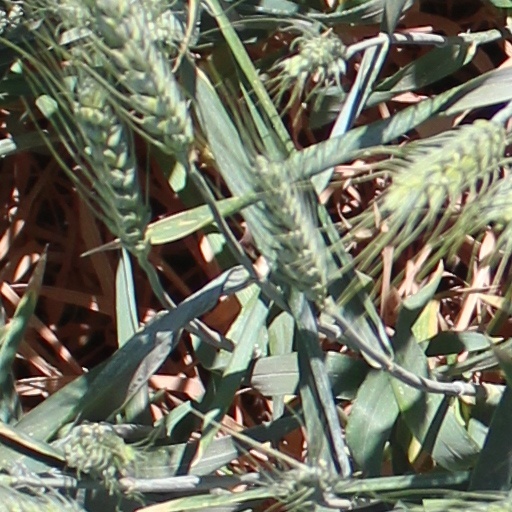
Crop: wheat